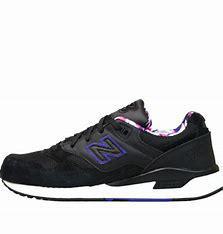
Brand: New
Model: Balance New Balance 530 Marathon